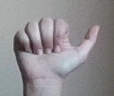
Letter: dhad